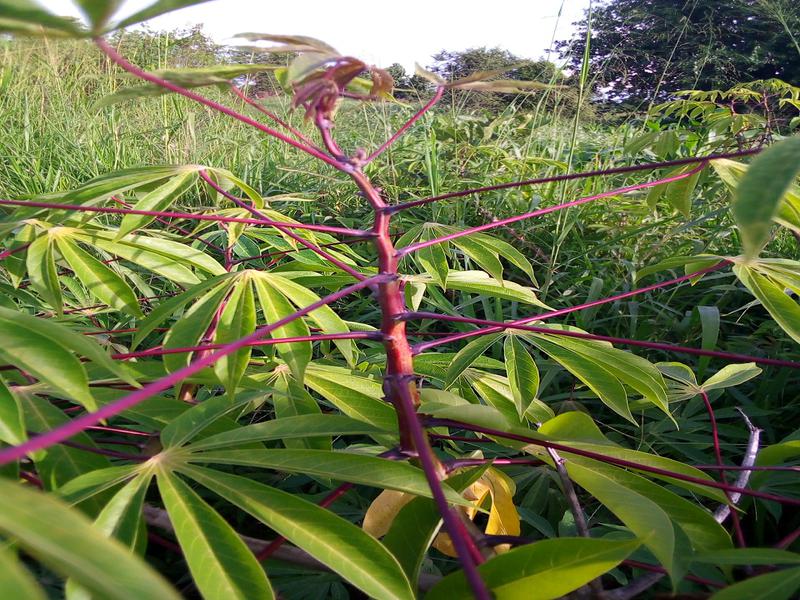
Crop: cassava
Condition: healthy